Kawachi-Hanazono Station

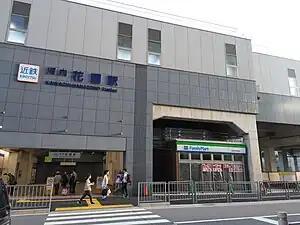
Kawachi-Hanazono Station South entrance

Kawachi-Hanazono Station is served by the Nara Line, and is located 5.0 rail kilometers from the starting point of the line at Fuse Station and 11.1 kilometers from Ōsaka Namba Station.